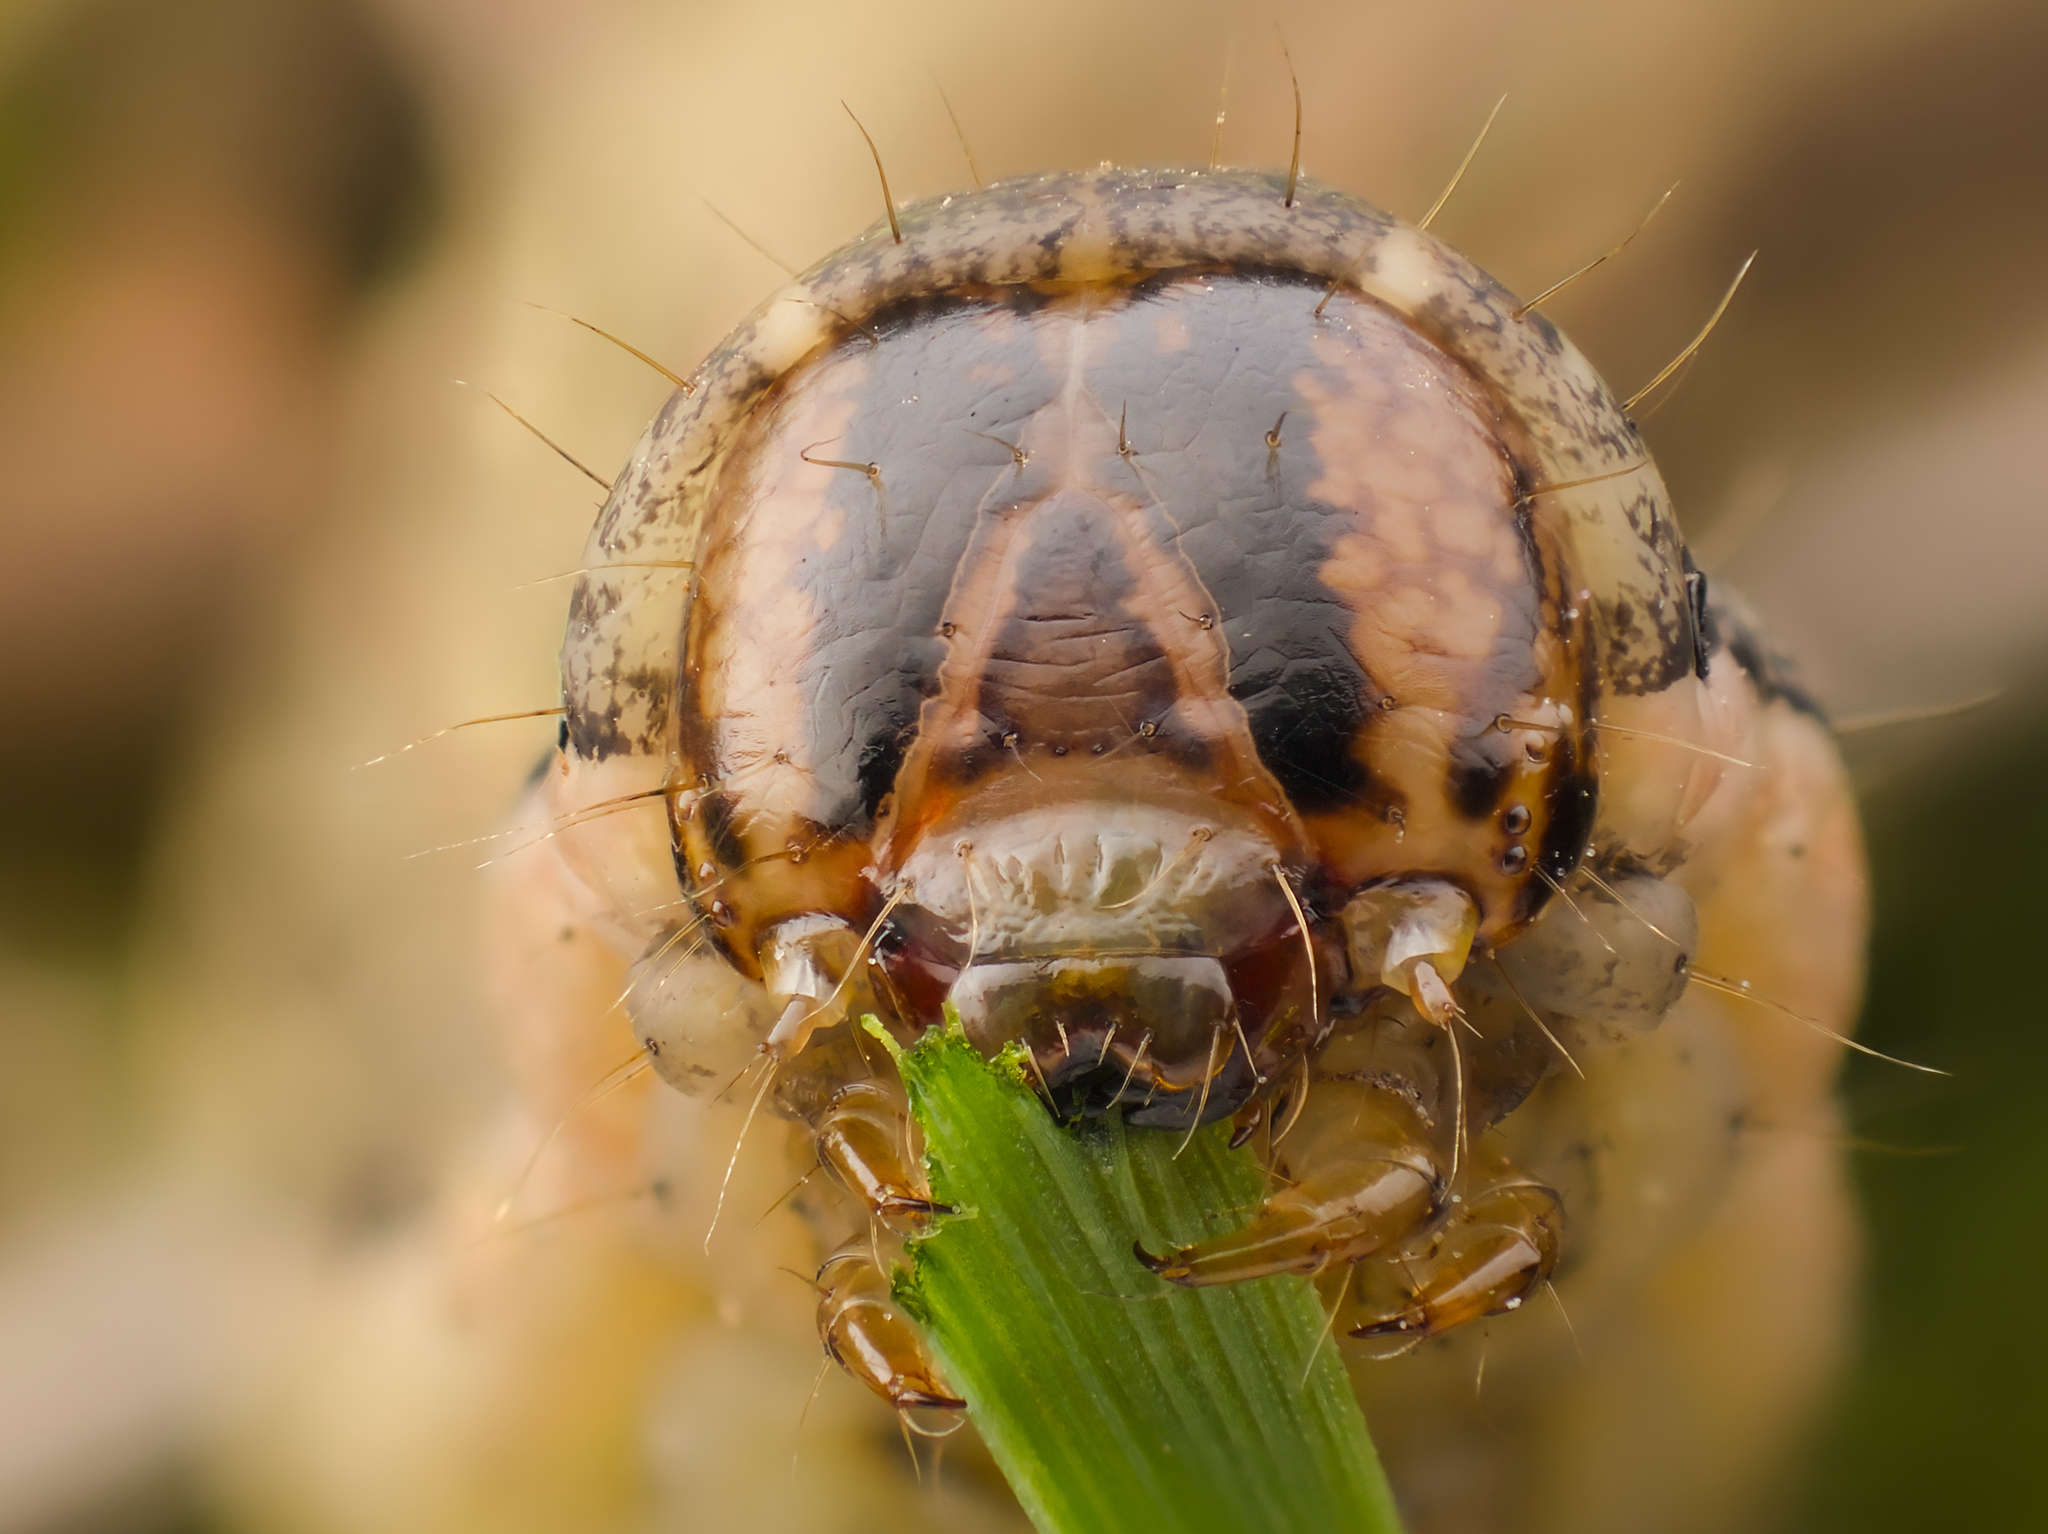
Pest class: cutworms